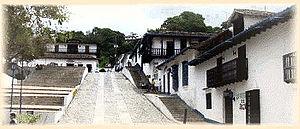
Mérida, de son nom complet Santiago de los Caballeros de Mérida, est une ville du Venezuela, capitale de l'État de Mérida, chef-lieu de la municipalité de Libertador et principale ville des Andes vénézuéliennes.
Jají ou San Miguel de Jají est l'une des sept paroisses civiles de la municipalité de Campo Elías dans l'État de Mérida au Venezuela. Important site touristique, le village est composé de maisons de style colonial, d'auberges, d'un musée et d'une église dédiée à saint Michel archange, elle-même en style colonial.
San Buenaventura de Ejido est la troisième ville la plus importante de l'État de Mérida avec une population de 107 056 habitants en 2005.